Coverville

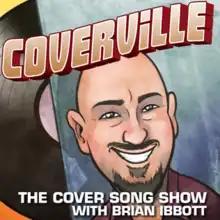

Coverville is a podcast featuring cover versions of pop, rock and country songs by new and established performers. The show is produced and hosted by Brian Ibbott out of his home in Arvada, Colorado.